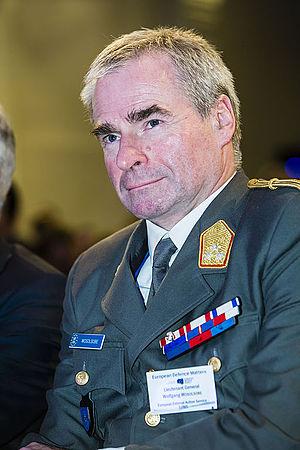
L'état-major de l'Union européenne est un état-major au niveau politico-militaire dont les principales fonctions sont l'alerte stratégique, l'évaluation de situation et la planification stratégique. Bien que ses missions se soient étendues au cours du temps, elles n'ont jamais atteint l'objectif espéré en 2003.